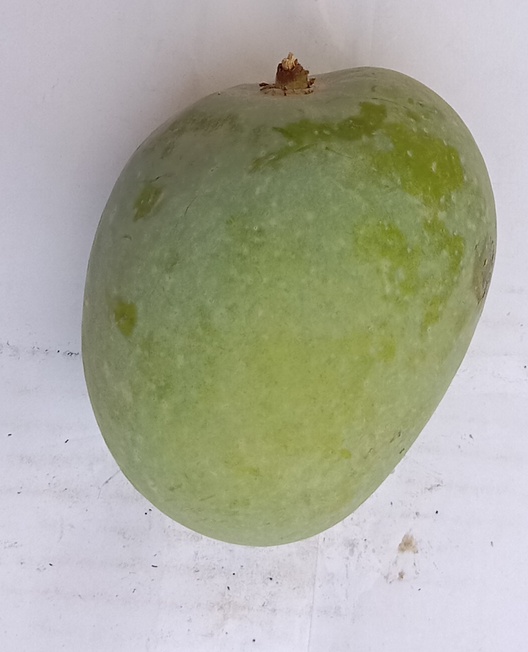
Mango variety: Anwar Ratool